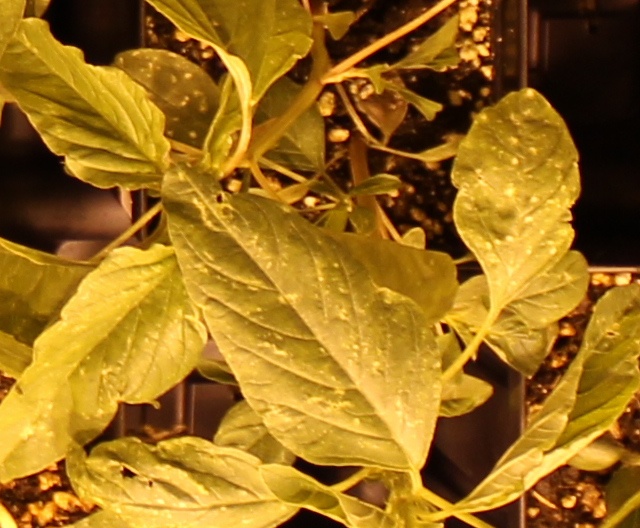
Label: Palmer Amaranth